Santi Buglioni

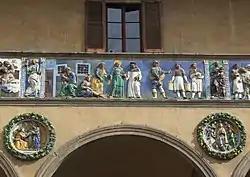
Santi Buglioni, Pistoia, Spedale del Ceppo

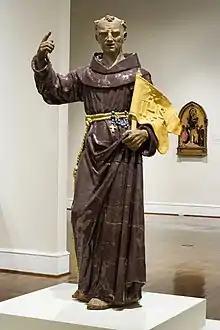
Santi Buglioni, "John of Capistrano", Los Angeles County Museum of Art

Undoubtedly his most remarkable and famous work, which far exceeds in importance all his remaining activity, is the frieze with the "Works of Mercy", in glazed and coloured terracotta, on the façade of the Spedale del Ceppo in Pistoia. For centuries, the undertaking was attributed to Giovanni della Robbia; however, it is clear from the payment documents that Santi Buglioni was the main executor. Benedetto had worked for the hospital (1510, 1515), and in 1525 Giovanni della Robbia received an order for medallions and figures, but in 1526–28 the payments refer to Buglioni. Only in 1585 was the frieze completed, probably by Filippo di Lorenzo Paladini, with the scene Dar da bere agli thirstati, in painted stucco.